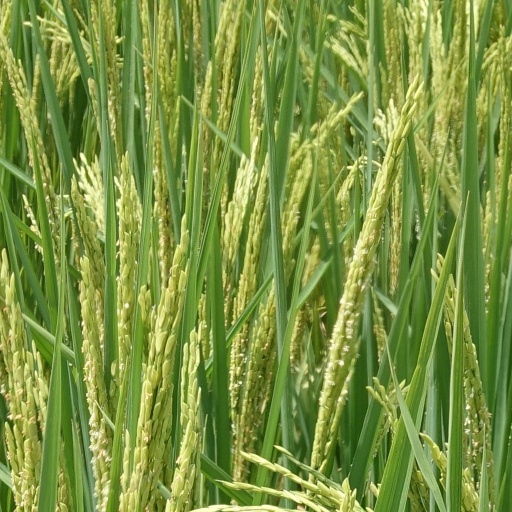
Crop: rice